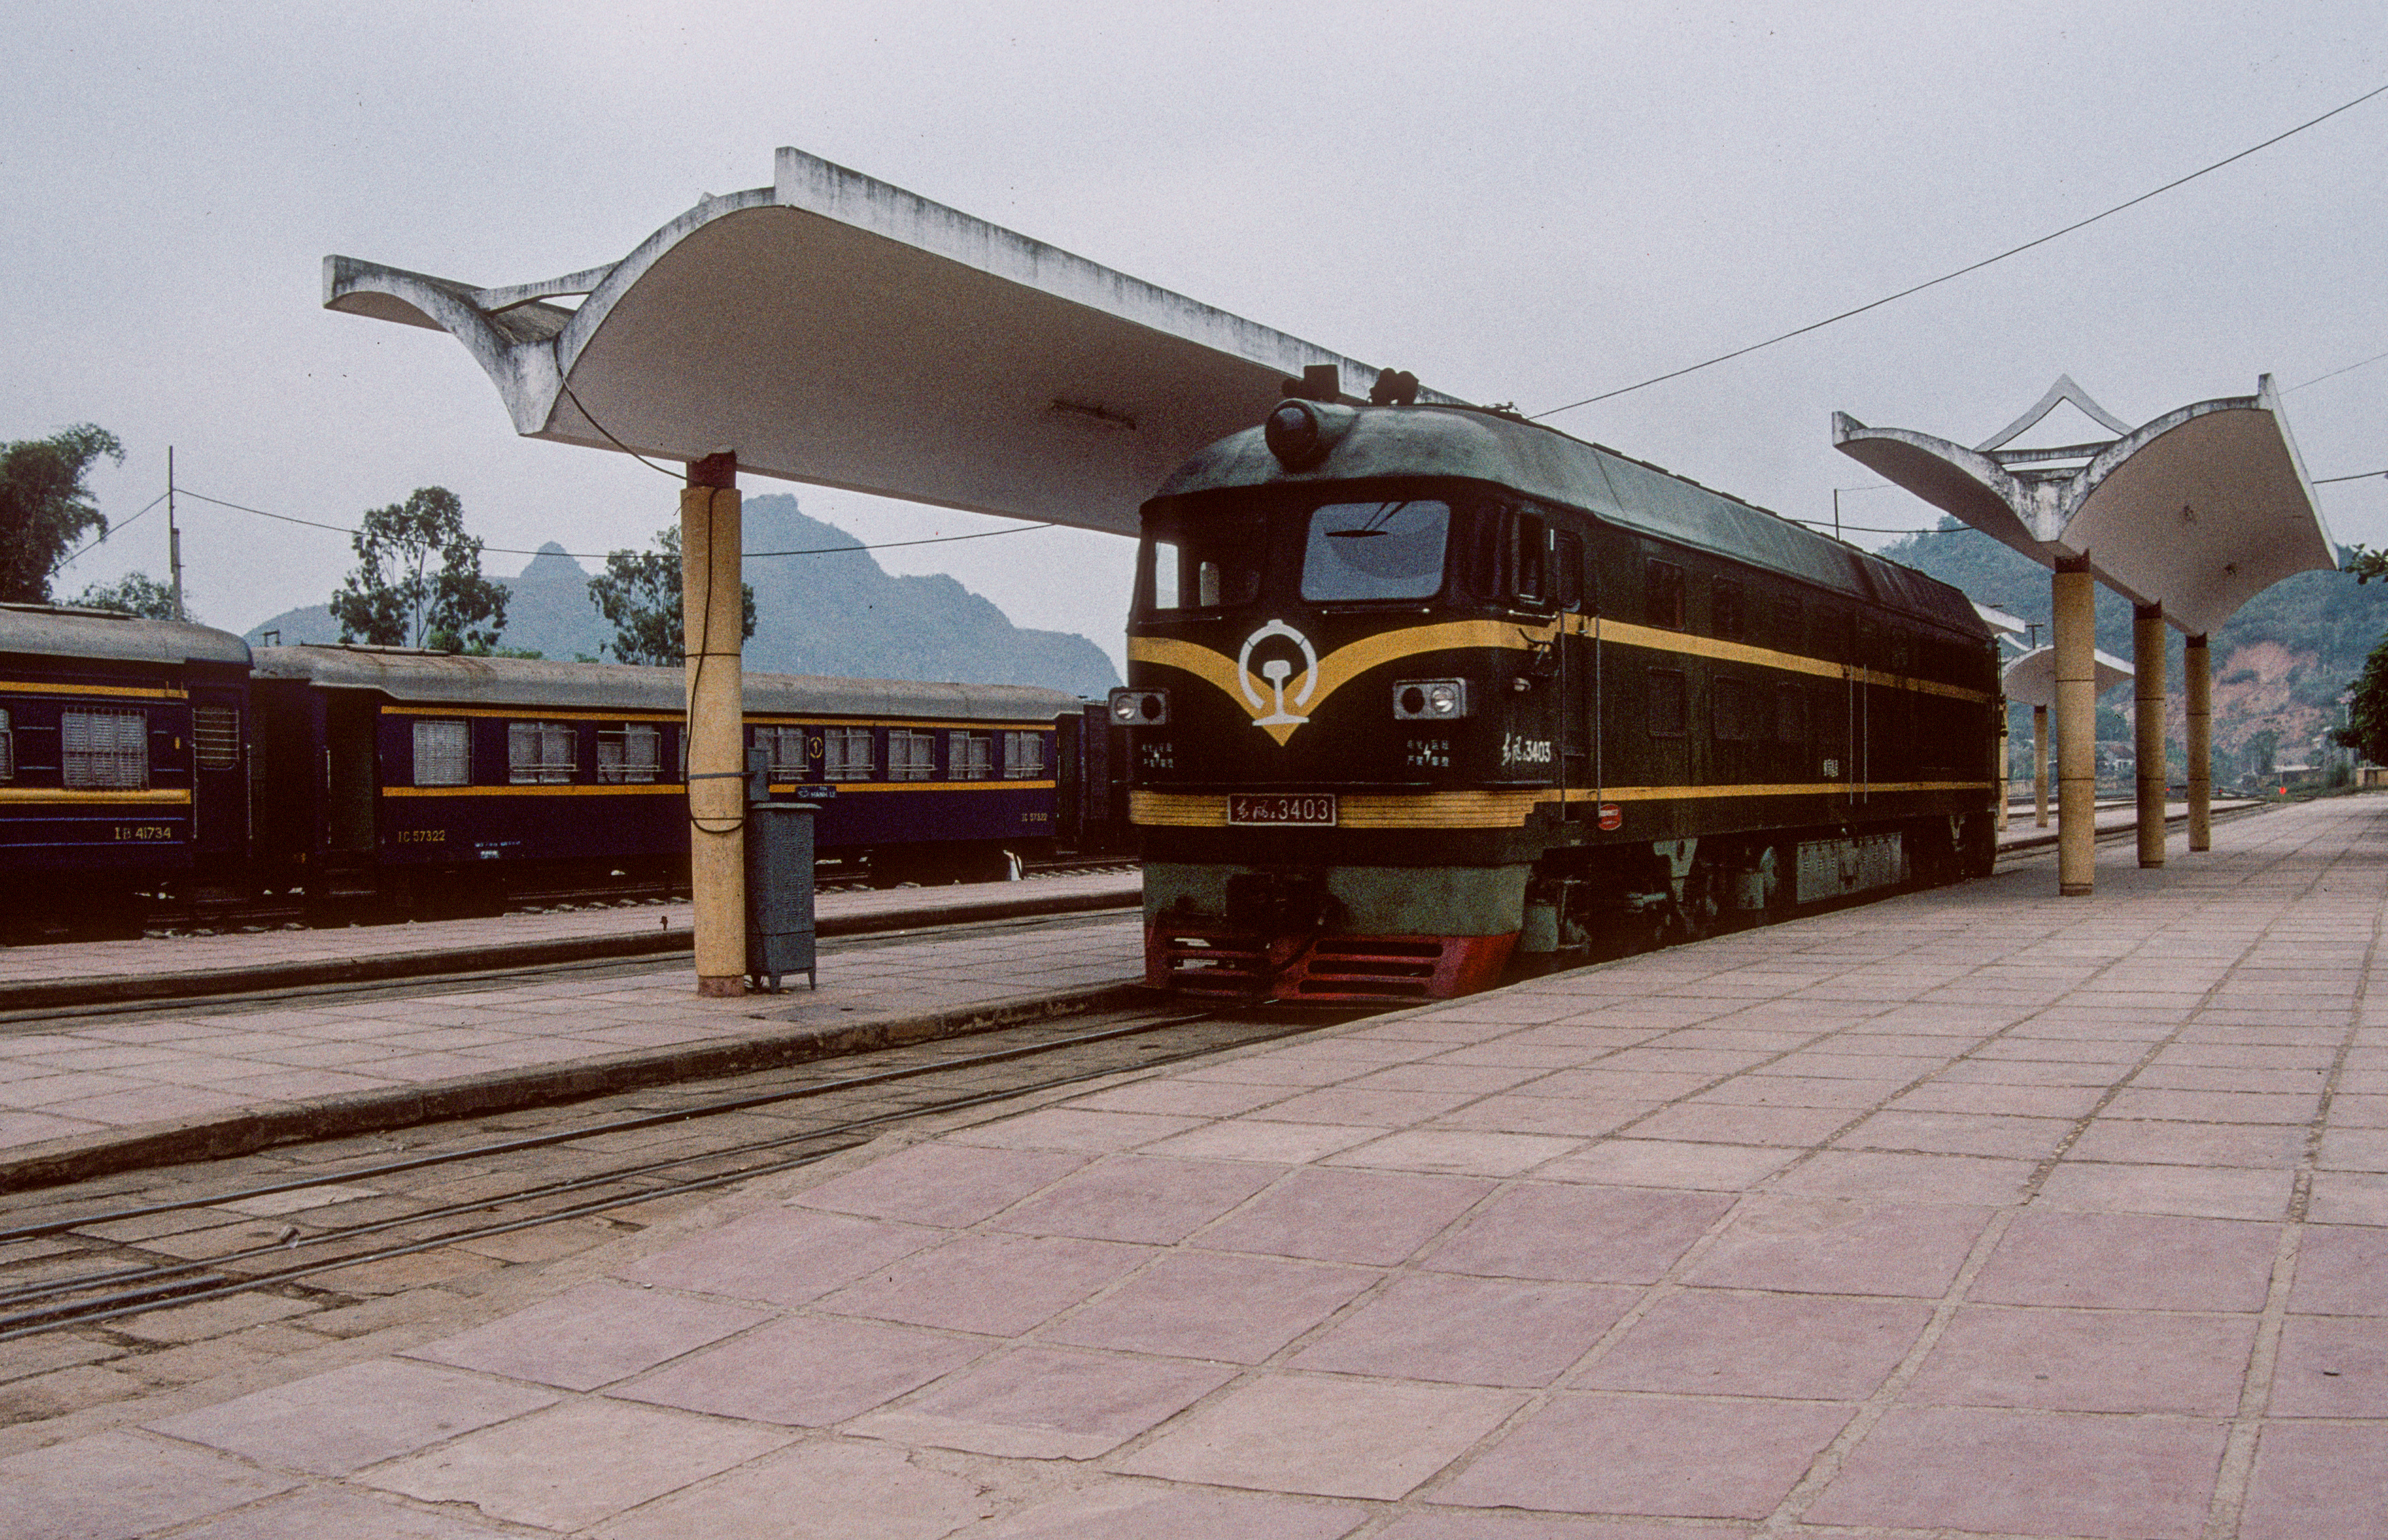
user: text: Tàu ở phía trước có màu chủ đạo là gì?
assistant: text: Màu chủ đạo của đầu máy là xanh lá cây đậm, kết hợp với dải màu vàng chạy ngang thân tàu.

user: text: Có bao nhiêu cột trụ chính đỡ mái che bên phải nhà ga?
assistant: text: Có 3 cột trụ chính đỡ mái che bên phải.

user: text: Đầu máy xe lửa màu xanh lá cây và vàng trong hình thuộc loại nào?
assistant: text: Dựa vào hình dạng đầu máy và ký hiệu bên thân, đây là đầu máy diesel kiểu Trung Quốc (thường thuộc dòng DFH hoặc DF do Trung Quốc sản xuất và từng sử dụng tại Việt Nam).

user: text: Biểu tượng trên đầu máy xe lửa màu xanh lá cây và vàng tượng trưng cho điều gì, và số hiệu của một toa xe khách kế bên là bao nhiêu?
assistant: text: Biểu tượng màu vàng ở đầu máy là huy hiệu ngành đường sắt Trung Quốc, hình bánh xe có đôi cánh cách điệu. Số hiệu toa xe khách là '1B 41734' hoặc '1C 57322'.